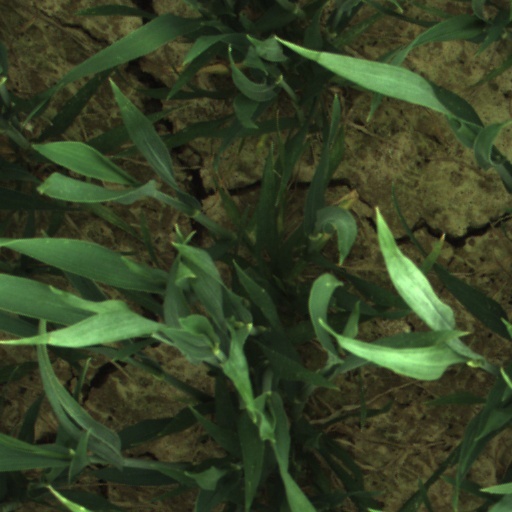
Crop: wheat